MNCTV

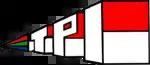
First logo used from 23 January 1991 until 23 January 1998. After that, the logo continued to use as a corporate logo until 23 January 2002.

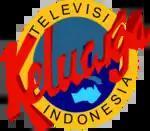
Second logo used under the slogan Televisi Keluarga Indonesia from 1996 until 23 January 2002.

TPI ("Televisi Pendidikan Indonesia", Indonesian Educational Television) was first founded as an educational television network by Tutut Soeharto, the first daughter of former president Soeharto and the wife of Bimantara Citra's co-founder and RCTI's then-commissioner on 23 January 1990 via her company PT Citra Lamtoro Gung Persada. It began its first broadcasts as trial broadcast on 26 December 1990 and later officially launched on 23 January 1991, timeshared with then state broadcaster TVRI. TPI also used TVRI's Studio 12 as its operational studio.